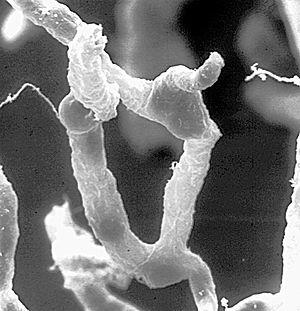
Un réseau de capillaires fournit les cellules du cerveau avec des nutriments. Des jonctions serrées dans leurs parois empêchent les toxines du sang - et beaucoup de médicaments bénéfiques - de pénétrer dans le cerveau. Ελληνικά: Ένα δίκτυο τριχοειδών αγγείων παρέχει θρεπτικά συστατικά στα εγκεφαλικά κύτταρα. Τα σφιχτά συνδεδεμένα κύτταρα του τοίχους των τριχοειδών κρατούν τις τοξίνες του αίματος - αλλά και πολλά ωφέλιμα φάρμακα - έξω από τον εγκέφαλο.
La barrière hémato-encéphalique, ou hémo-encéphalique, ou hémato-méningée est une barrière physiologique présente dans le cerveau chez tous les tétrapodes, entre la circulation sanguine et le système nerveux central. Elle sert à réguler le milieu dans le cerveau, en le séparant du sang. Les cellules endothéliales, qui sont reliées entre elles par des jonctions serrées et qui tapissent les capillaires du côté du flux sanguin, sont les composants essentiels de cette barrière.